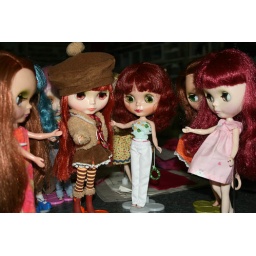
ooh i see i am in good company! lots of red haired girls around here...lets take a group picture!